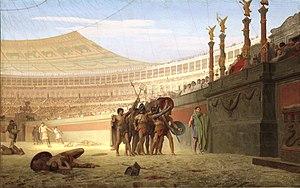
Pollice Verso est un tableau du peintre français Jean-Léon Gérôme réalisé en 1872. Cette huile sur toile est conservée par le Phoenix Art Museum, à Phoenix. Cette peinture a été réalisée dans le style pompier ou académique.
Ave César était à l'époque impériale romaine une formulation rapide utilisée pour saluer l'empereur.